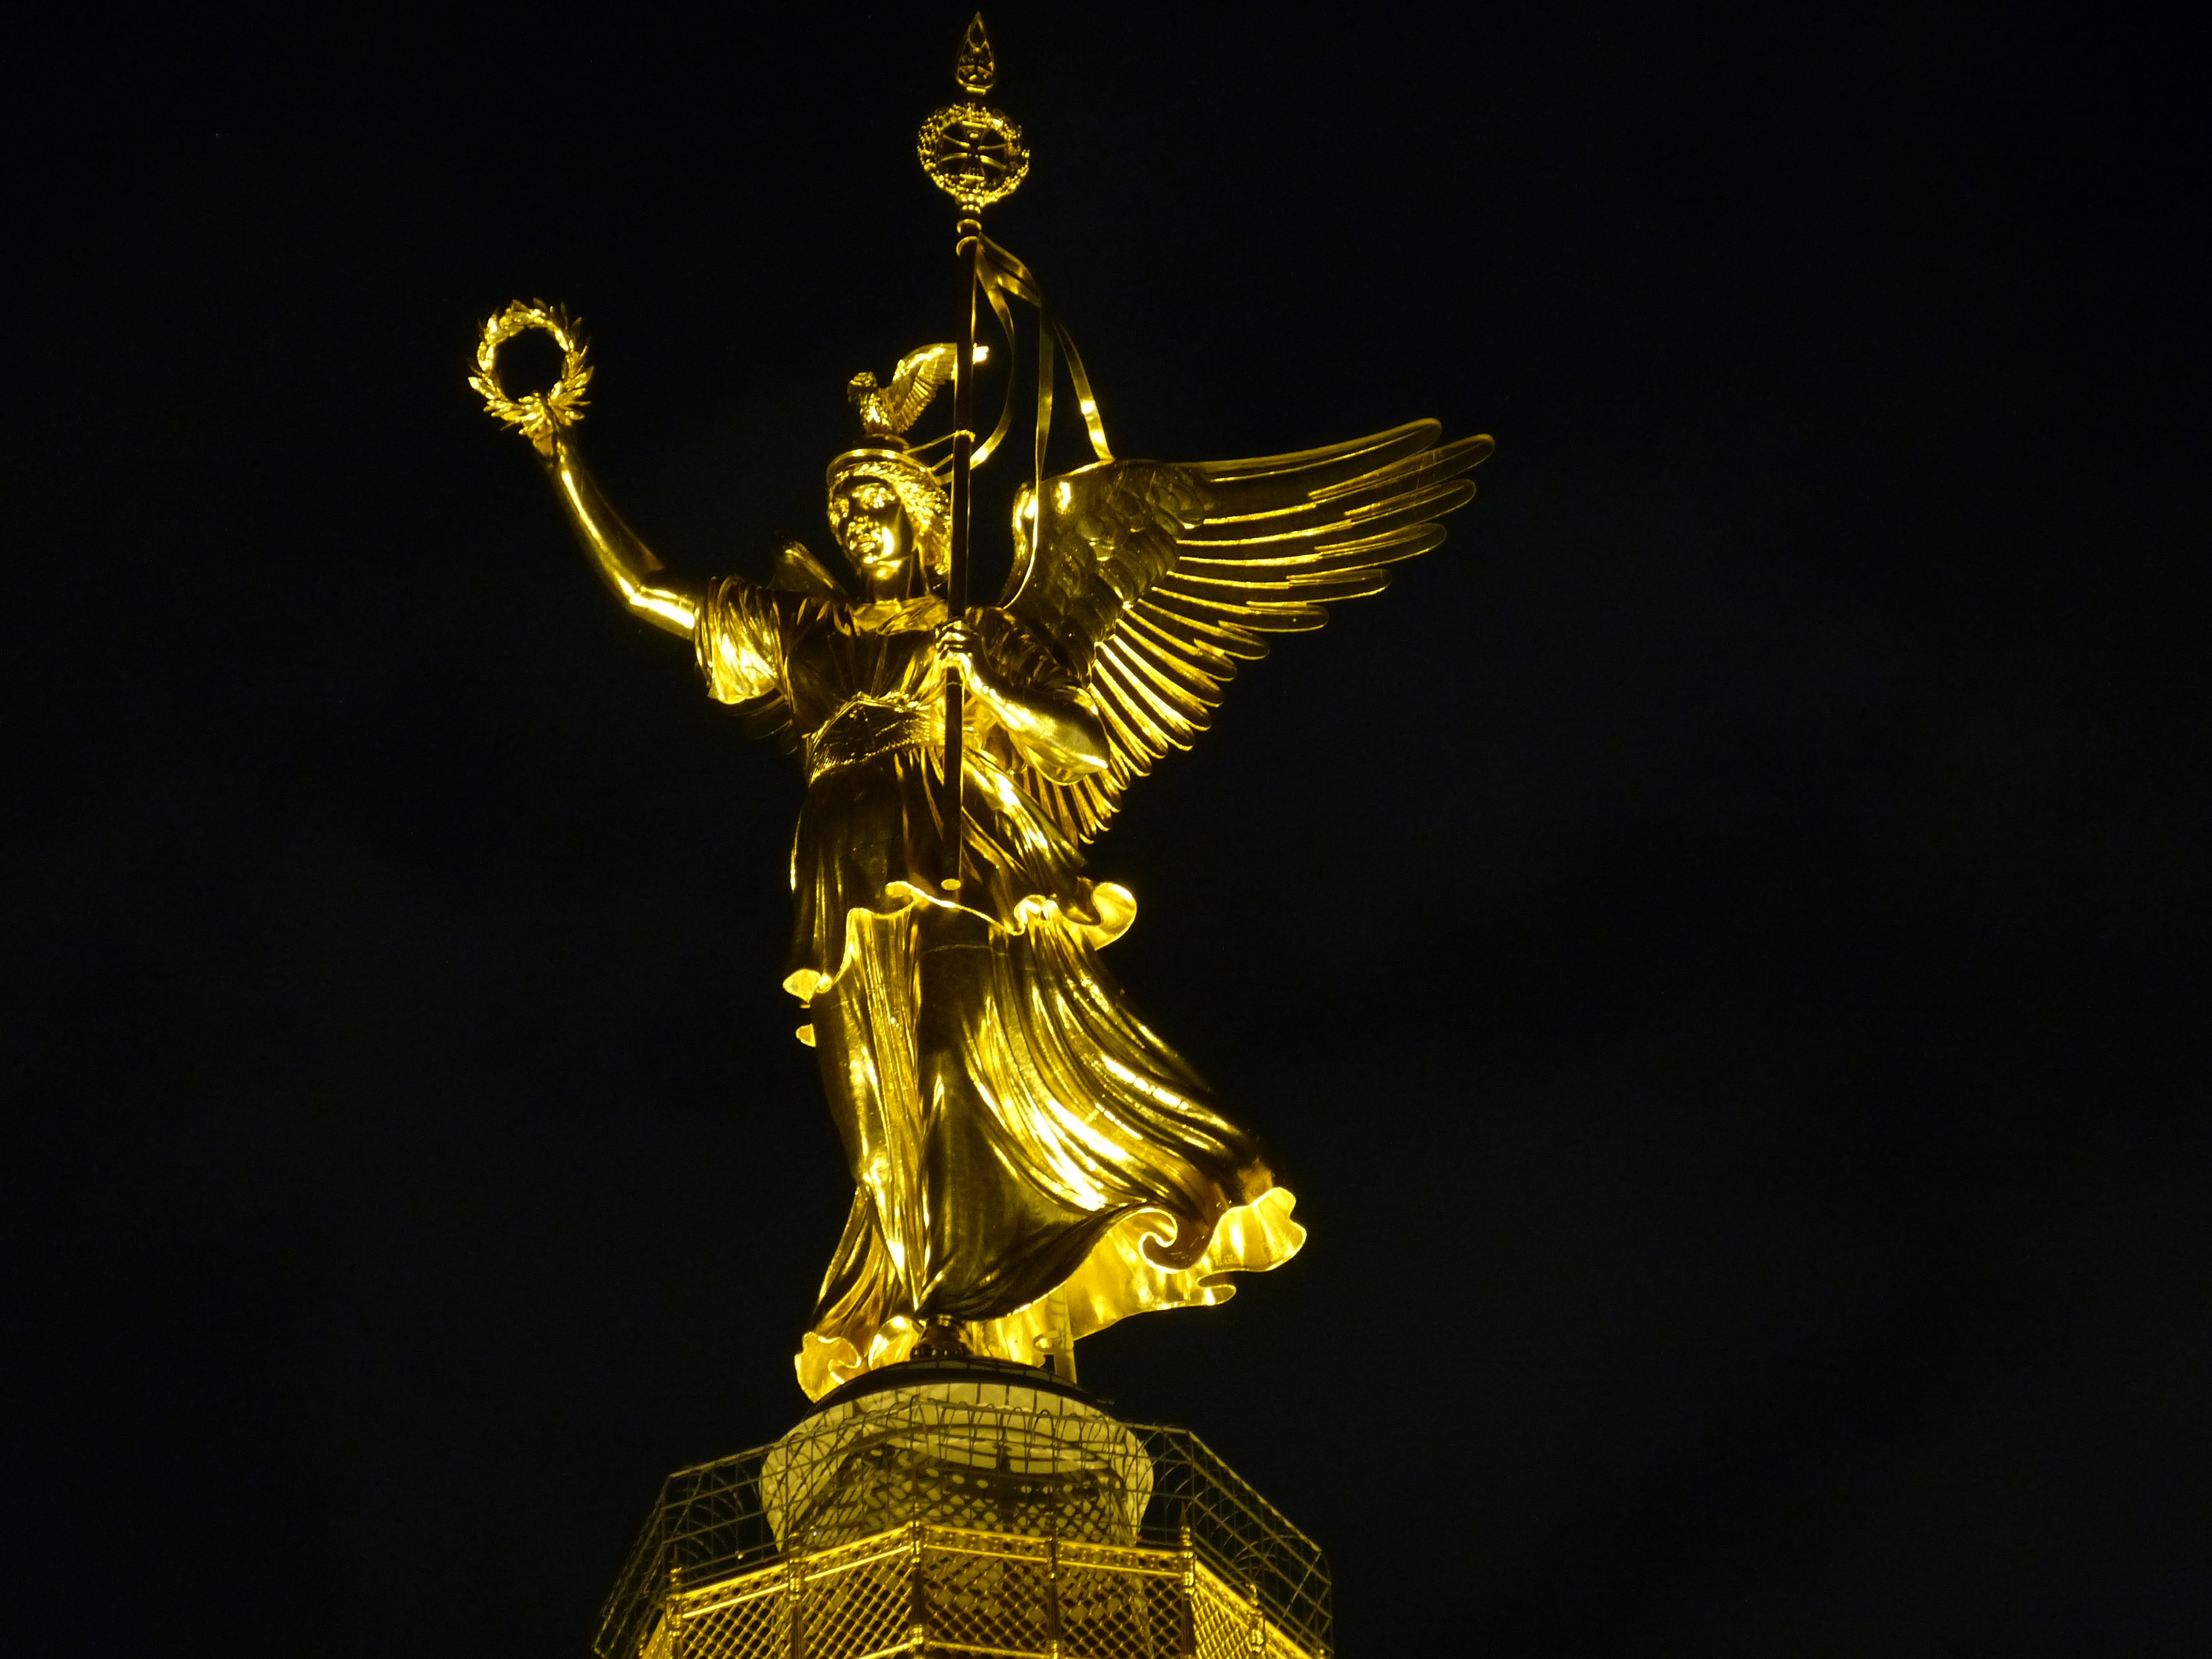
night, building, monument, statue, evening, golden, pillar, landmark, facade, darkness, lighting, modern, places of interest, sculpture, capital, angel, art, berlin, tourist attraction, tungsten, big city, festival of light, siegess ule